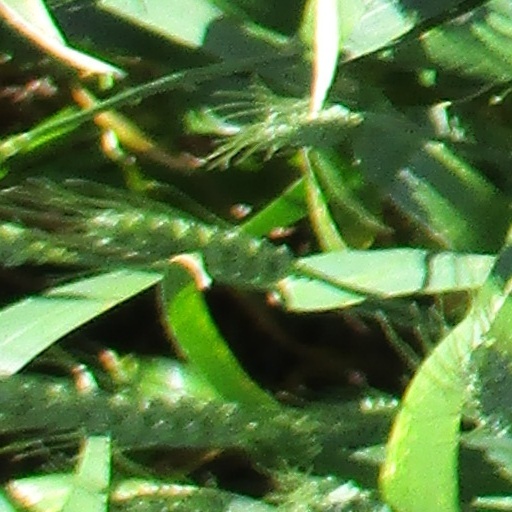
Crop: wheat